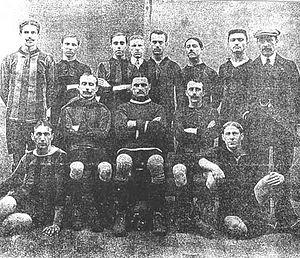
Le football en Belgique est très populaire et très répandu. Le nombre des pratiquants et de spectateurs est particulièrement élevé proportionnellement à la population du pays. La fédération nationale, l'URBSFA compte environ 1 800 clubs de football, 600 clubs de futsal, plus de 425 000 membres et 7 000 arbitres. Le nombre de rencontres officielles organisées par an s'élève à 300 000.